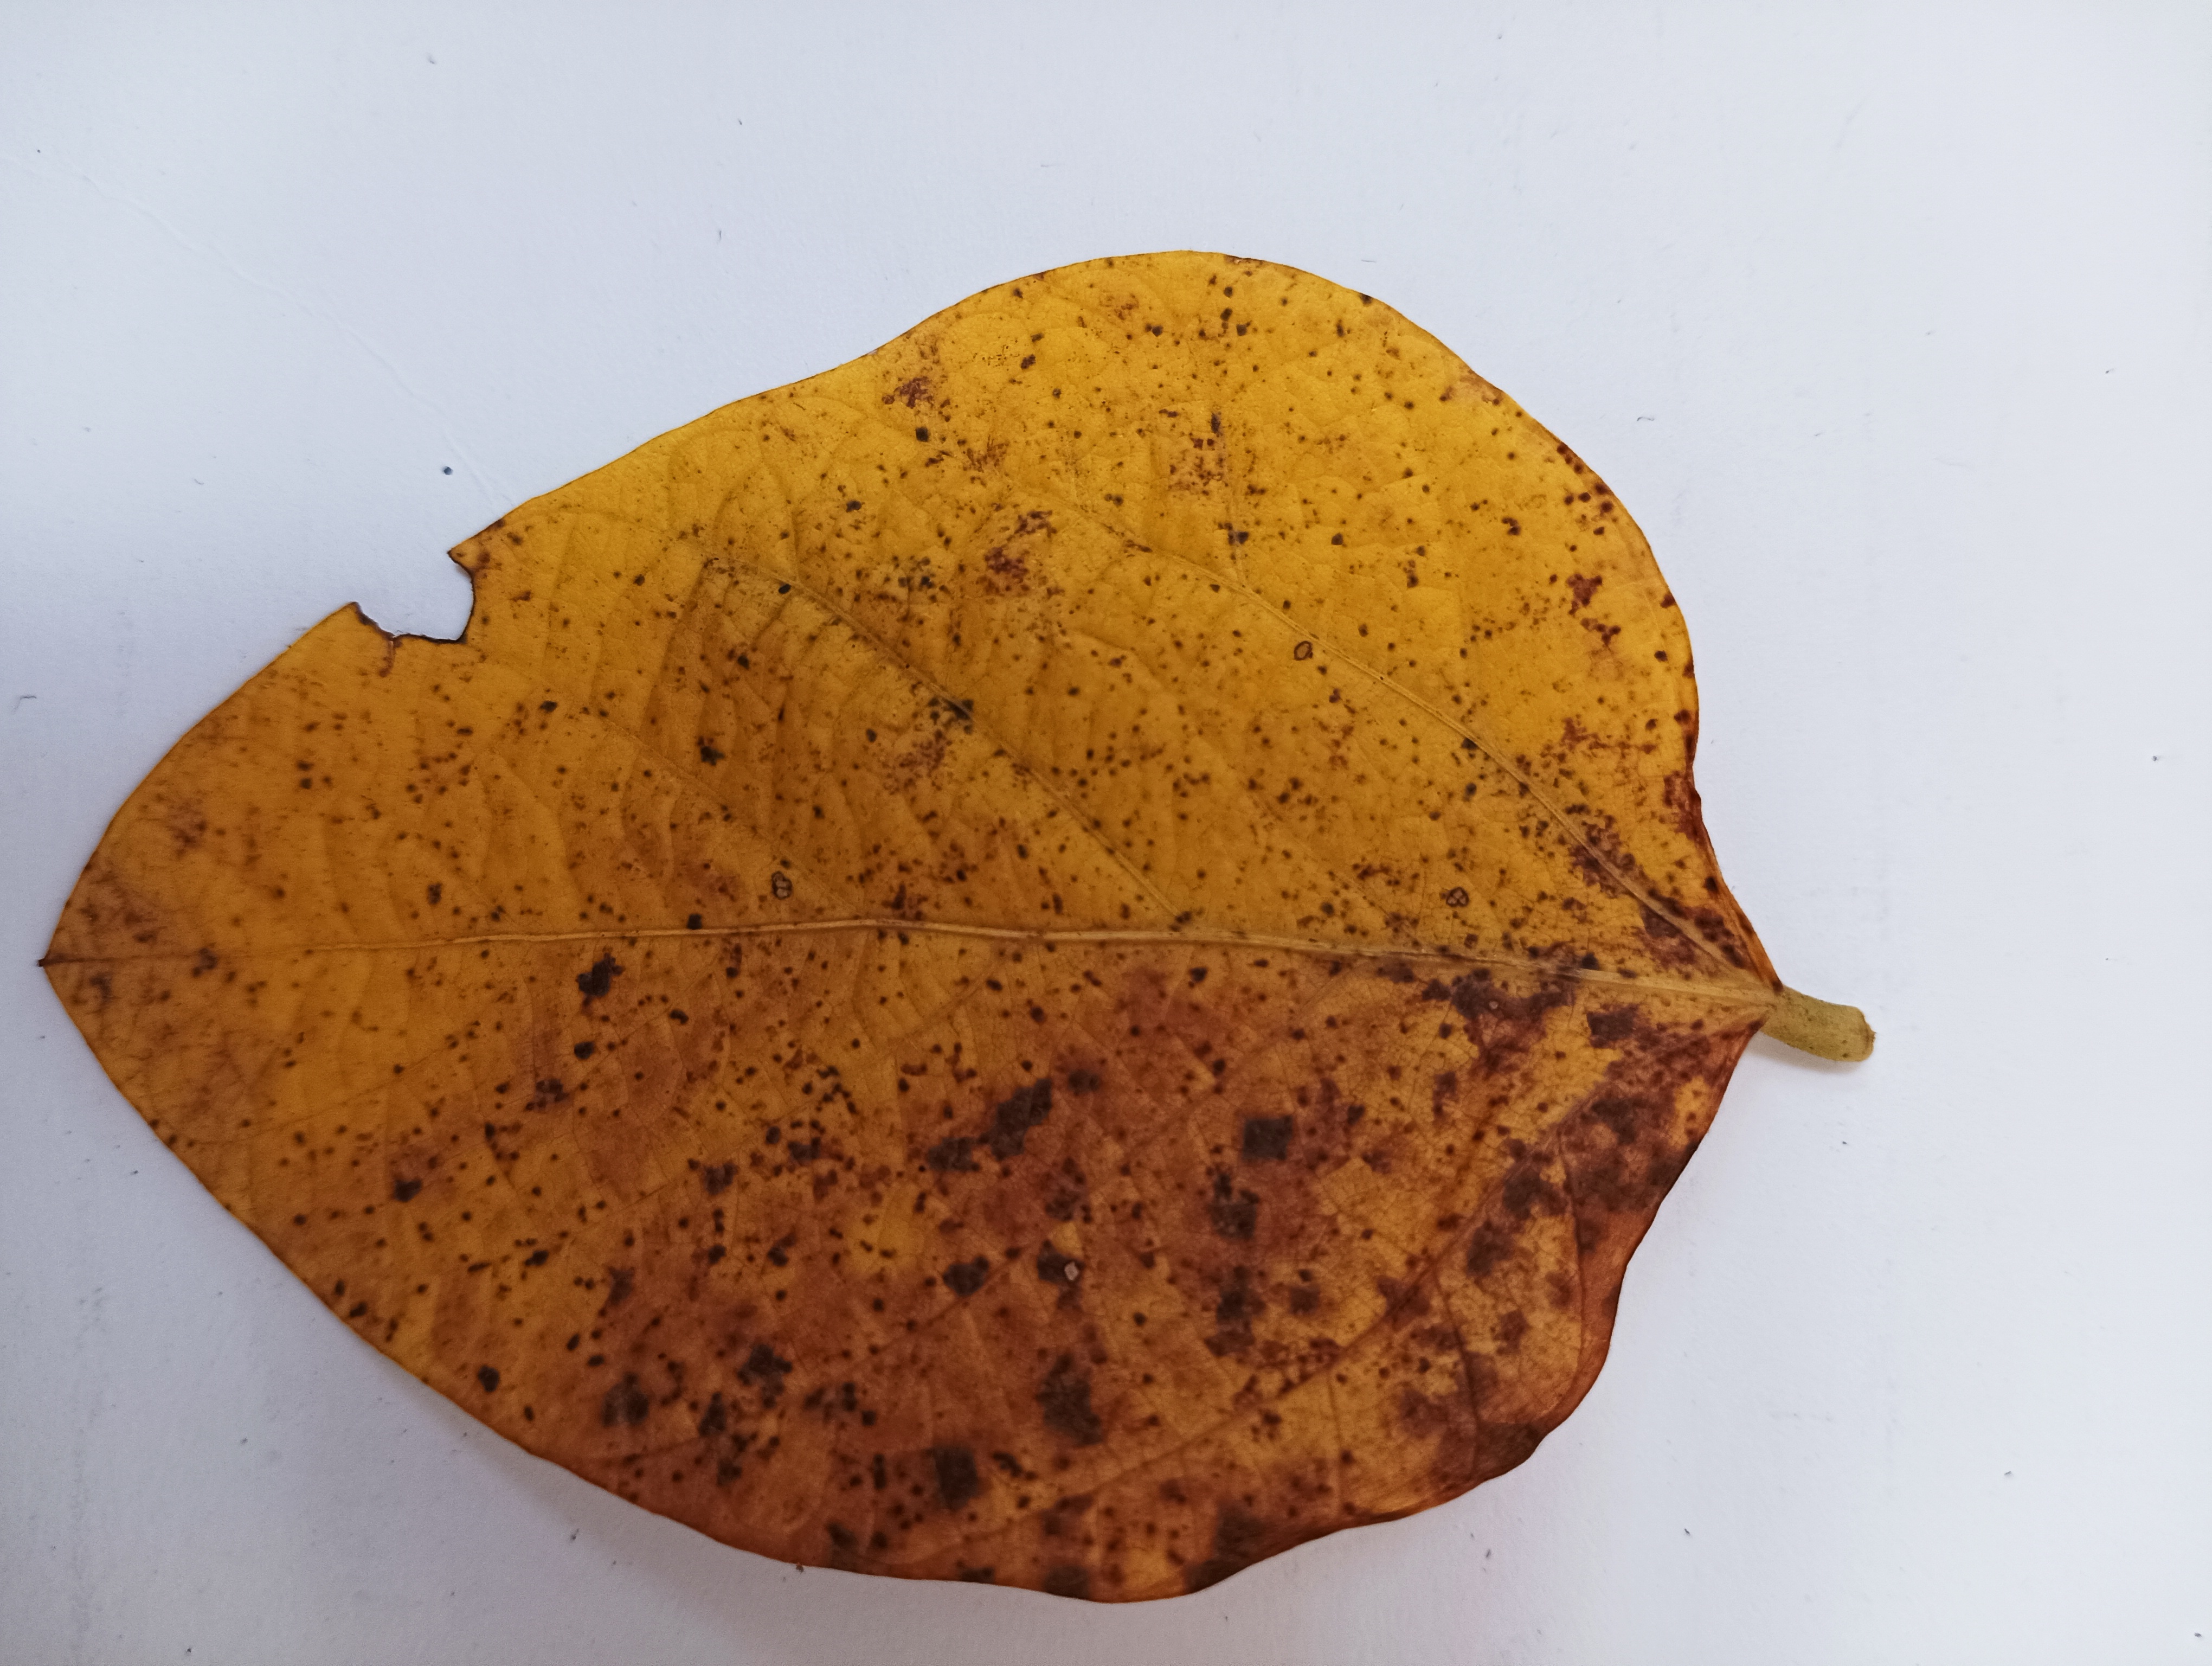
Label: Septoria_Brown_Spot